Renfe Class 250

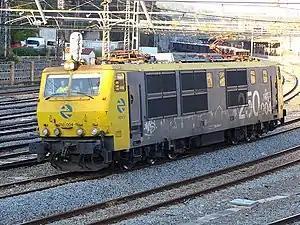
Locomotive 250 004 in November 2008

The Renfe Class 250 was a class of electric locomotives operated by Renfe in Spain, built by Krauss Maffei and CAF, with Brown, Boveri electrical equipment.